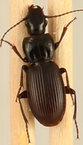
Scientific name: Pterostichus restrictus
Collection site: Niwot Ridge NEON (NIWO), plot NIWO_001